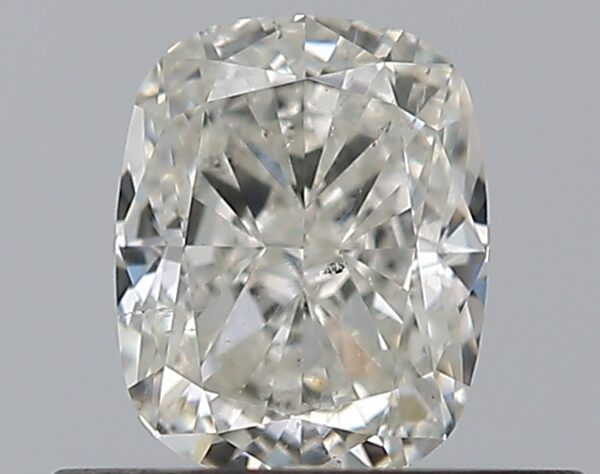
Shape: cushion
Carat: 0.51
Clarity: SI2
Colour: I
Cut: EX
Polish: EX
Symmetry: EX
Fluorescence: F
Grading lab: GIA
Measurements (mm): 5.15 x 4.11 x 2.8